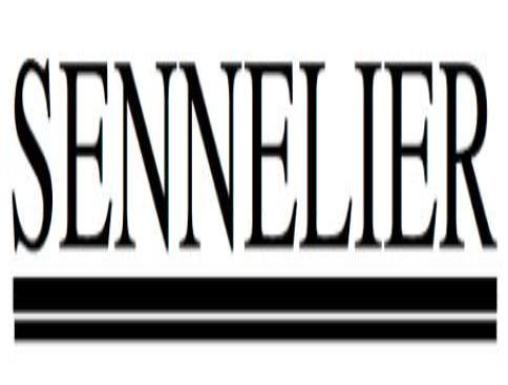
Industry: Necessities